Elmside Park Mounds

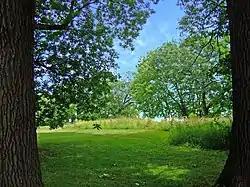

The Elmside Park Mounds are a group of Native American mounds in Elmside Park in Madison, Wisconsin. The group includes two animal-shaped effigy mounds; while their shapes are inconclusive, they have been described as a lynx and a bear. The mounds were once part of the Oakridge Mound Group, which included three other mounds, but the others were destroyed by home construction. Mound Builder peoples built the mounds in the Late Woodland period, likely between 800 and 1100 A.D., to serve as burial and ceremonial sites. The mounds may be the only remnant of a Late Woodland community on the northeast shore of Lake Monona and are archaeologically significant in the study of Late Woodland civilizations.